Exercise Reforger

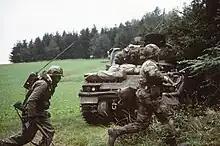
U.S. Army soldiers advancing past an M2 Bradley during Reforger 84

The U.S. Army also increased its rapid-reinforcement capability by prepositioning huge stocks of equipment and supplies in Europe at POMCUS sites. The maintenance of this equipment has provided extensive on-the-job training to reserve-component support units.